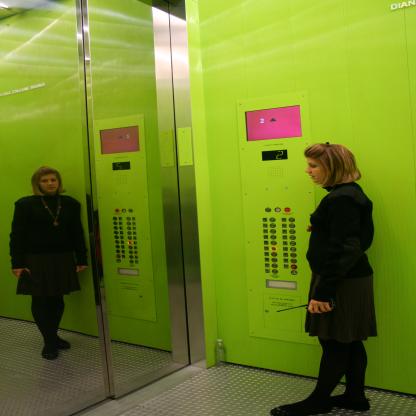
Scene: Indoor